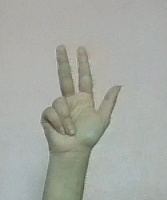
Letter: al